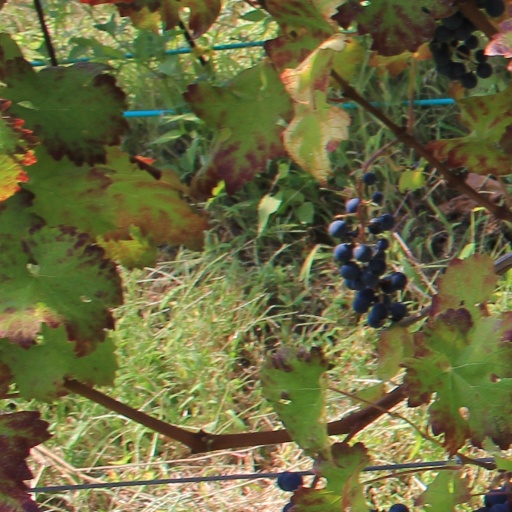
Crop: grape